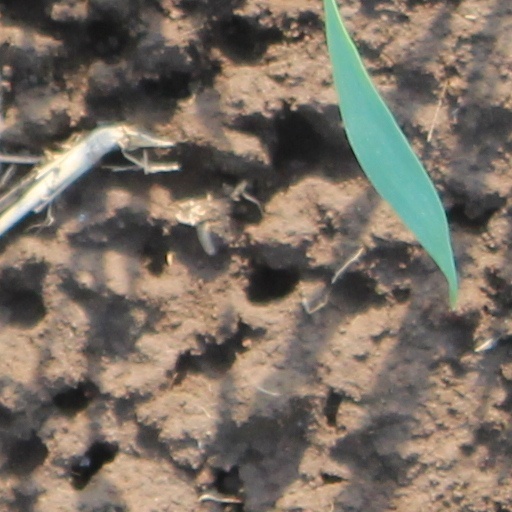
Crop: wheat